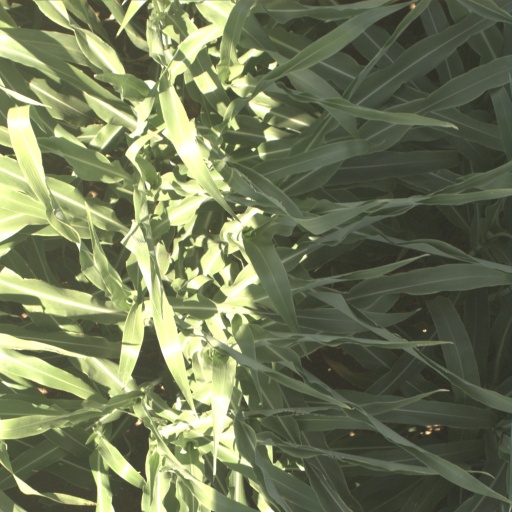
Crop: sorghum